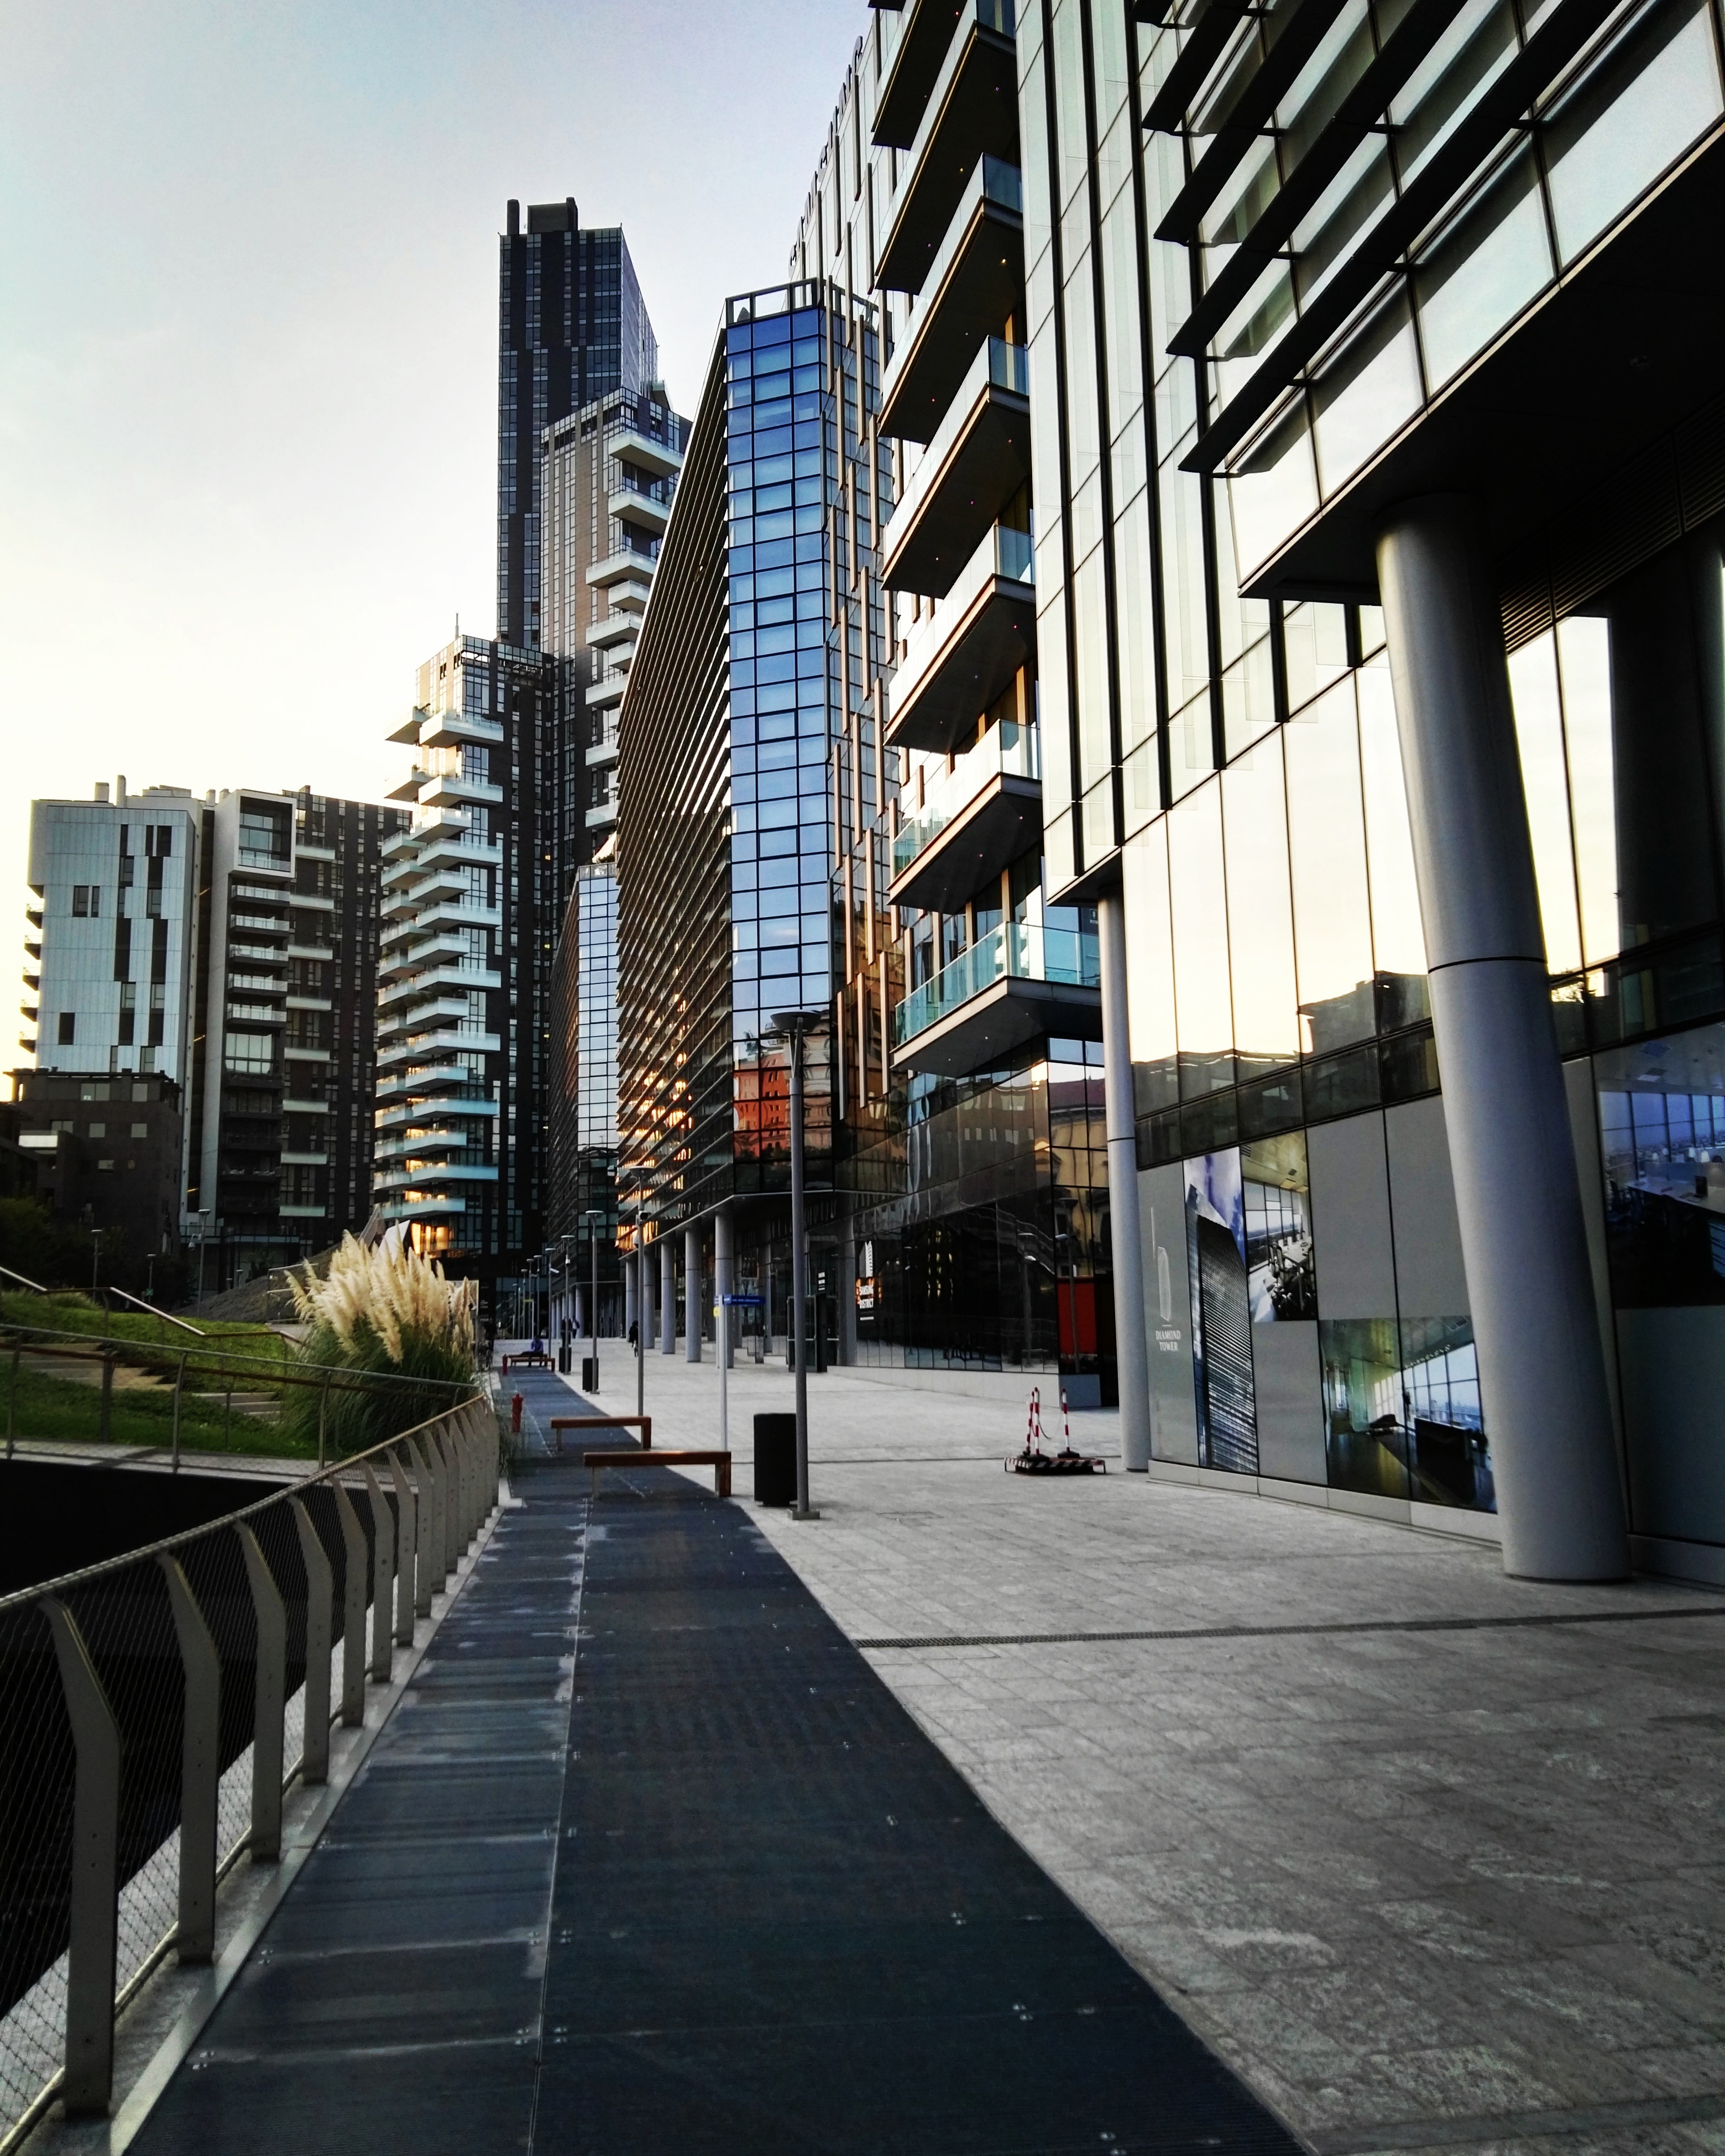
pedestrian, architecture, road, street, city, skyscraper, walkway, cityscape, downtown, lane, tower block, infrastructure, milan, metropolis, neighbourhood, urban area, human settlement, metropolitan area, grattacili